Volcanic tsunami

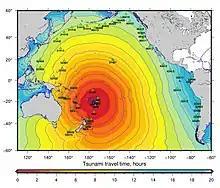
Travel time of the 2022 Hunga Tonga–Hunga Ha'apai tsunami across the Pacific Ocean

Pyroclastic flows can cause tsunamis as a result of them interacting with waterbodies, although the conditions required to generate a tsunami and the mechanisms of interaction between pyroclastic flows and water remain partially elusive. This is because theoretical studies of this complex phenomenon are rare and observations by the scientific community are scarce. It has been demonstrated by Watts and Waythomas (2003) that the dense, basal debris flow component of a pyroclastic flow produces the most energetic and coherent water waves. Smaller waves are theoretically generated by pressure impulses and steam explosions, as well as flow pressure and shear. Discharge rate, transport distance from a volcanic vent, angle of incidence, bulk density of the flow and its preservation or disaggregation underwater are important parameters controlling the interactions between pyroclastic flows and bodies of water. Tsunamis were created by pyroclastic flows from the eruptions of Tambora (1815), Mount Ruang (1871), Krakatoa (1883), Mount Pelée (1902) and Rabaul Volcano (1994).